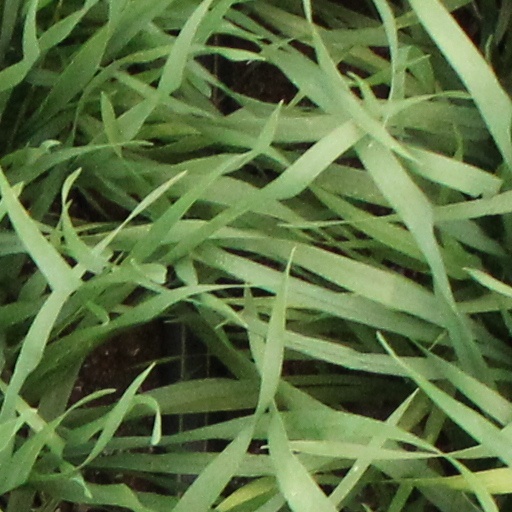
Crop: wheat